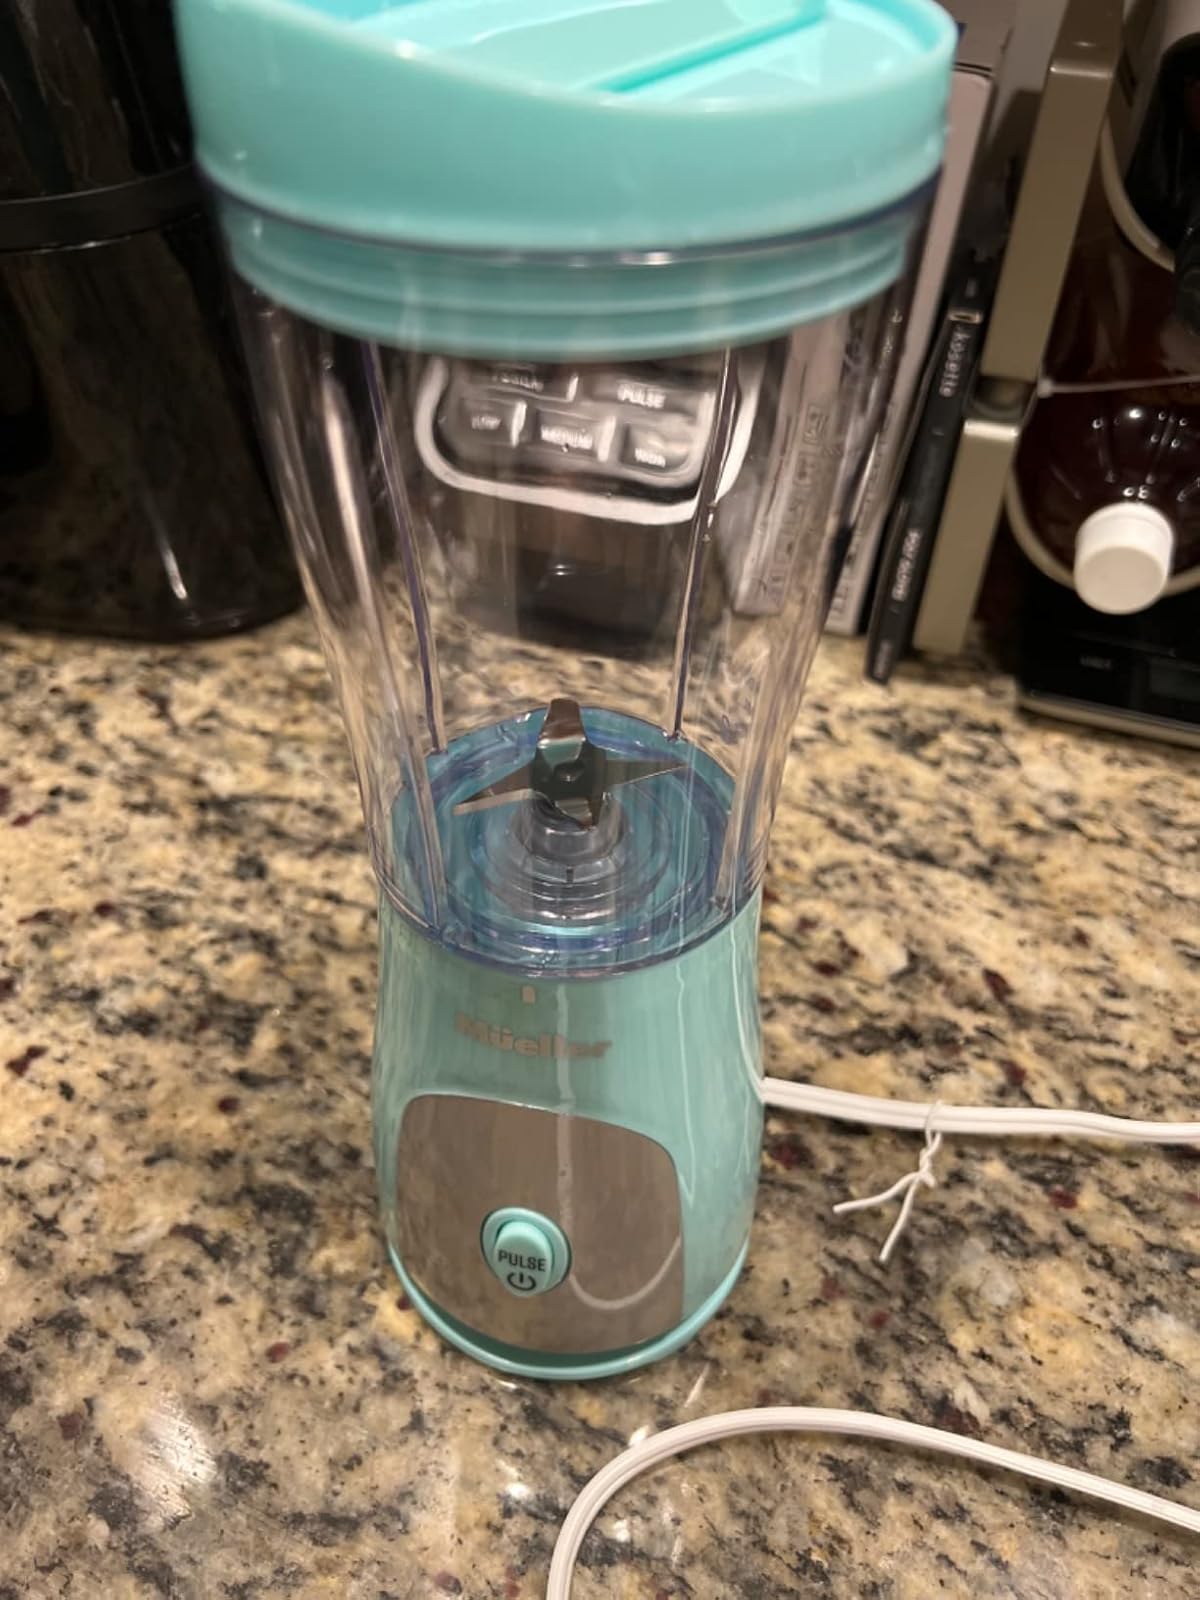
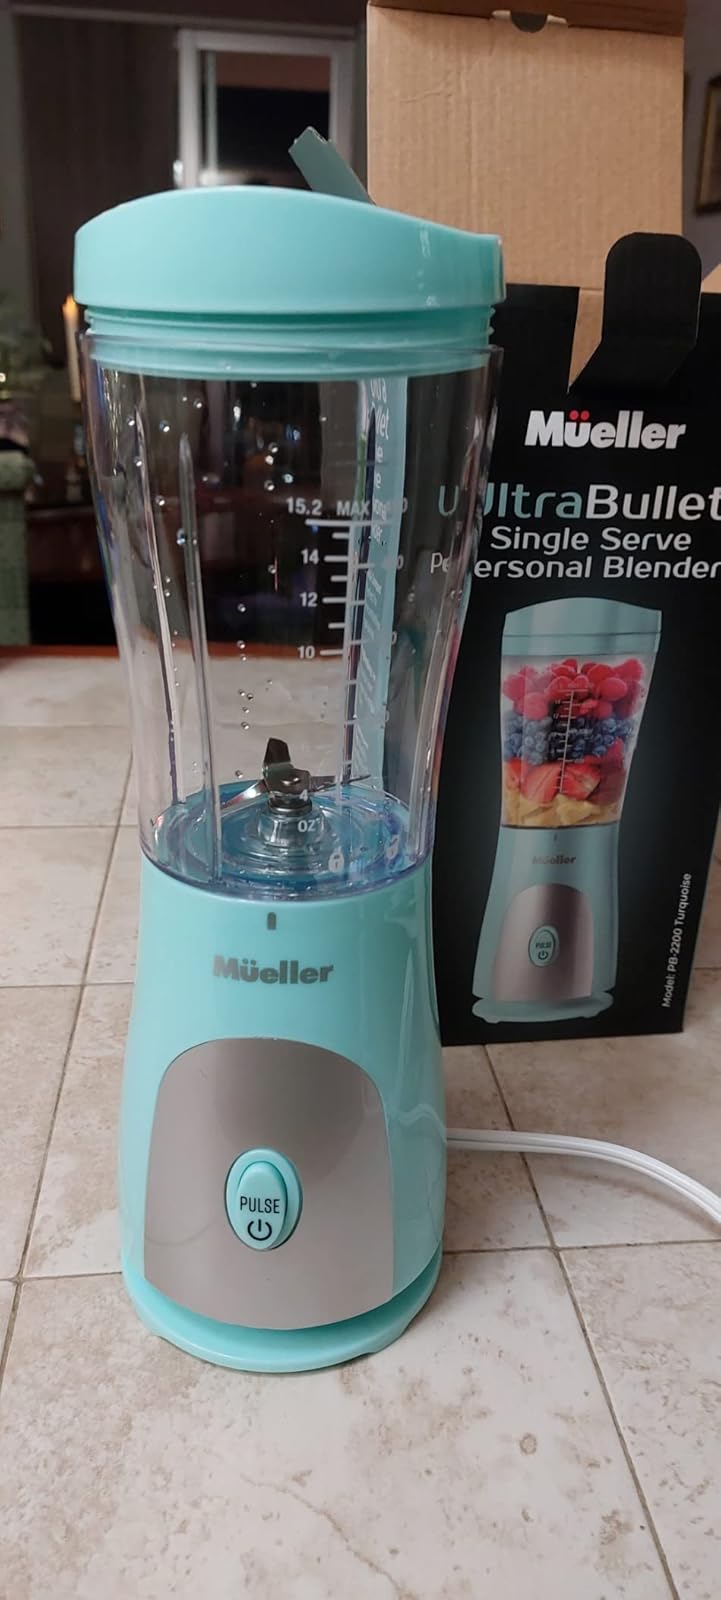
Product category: items_blender
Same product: yes